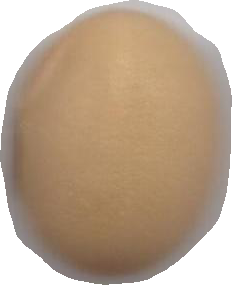
Variety: Anjasmoro